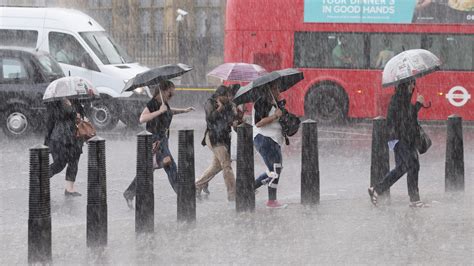
Weather: rain or strom